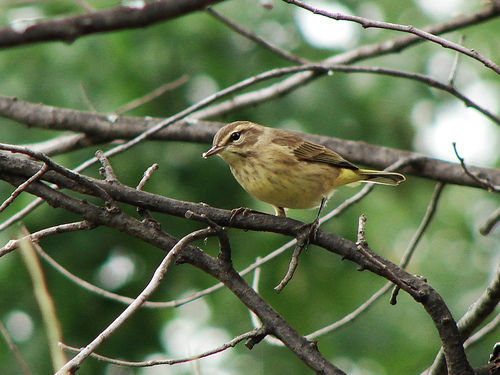
the small brown birds has shades of yellow on its chest and belly with a pointed bill and short tail feathers.
it has a short beak and stripes on its face that are light and dark, it has tan feathers on its body and brown feathers in its wings.
this bird is dark and light brown in color and has a short brown bill along with a white eye ring.
this small bird has a brown and yellow body with longs legs and short beak.
this yellow and brown bird has black eyes, a small pointed beak, and primarily brown wing and tail feathers.
a small bird that has brown and dull yellow on its head, its eye is black, it has a dull yellow breast and belly, and medium brown wings. it's undertail coverts is a brighter yellow.
this bird has a brown crown as well as a yellow bellya small bird with a brown crown and a faded yellow nape, its bill is short and narrow.
this particular bird has a belly that is brown and white
this small, pale yellow bird has brown accents on its wings and head.
Species: Palm Warbler